Jones Jones Jones

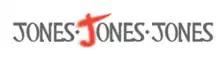
Logo of Jones Jones Jones

Jones Jones Jones was an event held at the Wales Millennium Centre in Cardiff, Wales on the 3 November 2006, which broke the Guinness World Record for the largest gathering of people with the same surname—Jones.